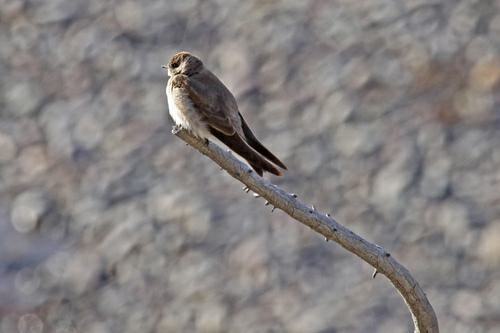
A photo of a bank swallow